Cell: The Web Series

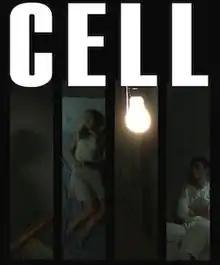

Cell: The Web Series is an Austin, Texas-based science fiction/drama web series which debuted Feb 03, 2010 on Koldcast.tv. Cell: The Web Series is about a man wakes up in a cell after a night on the town. When he realizes he’s not in jail and he’s not alone, he fights to stay who he is while helping someone else remember who they were.